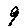
Label: 9